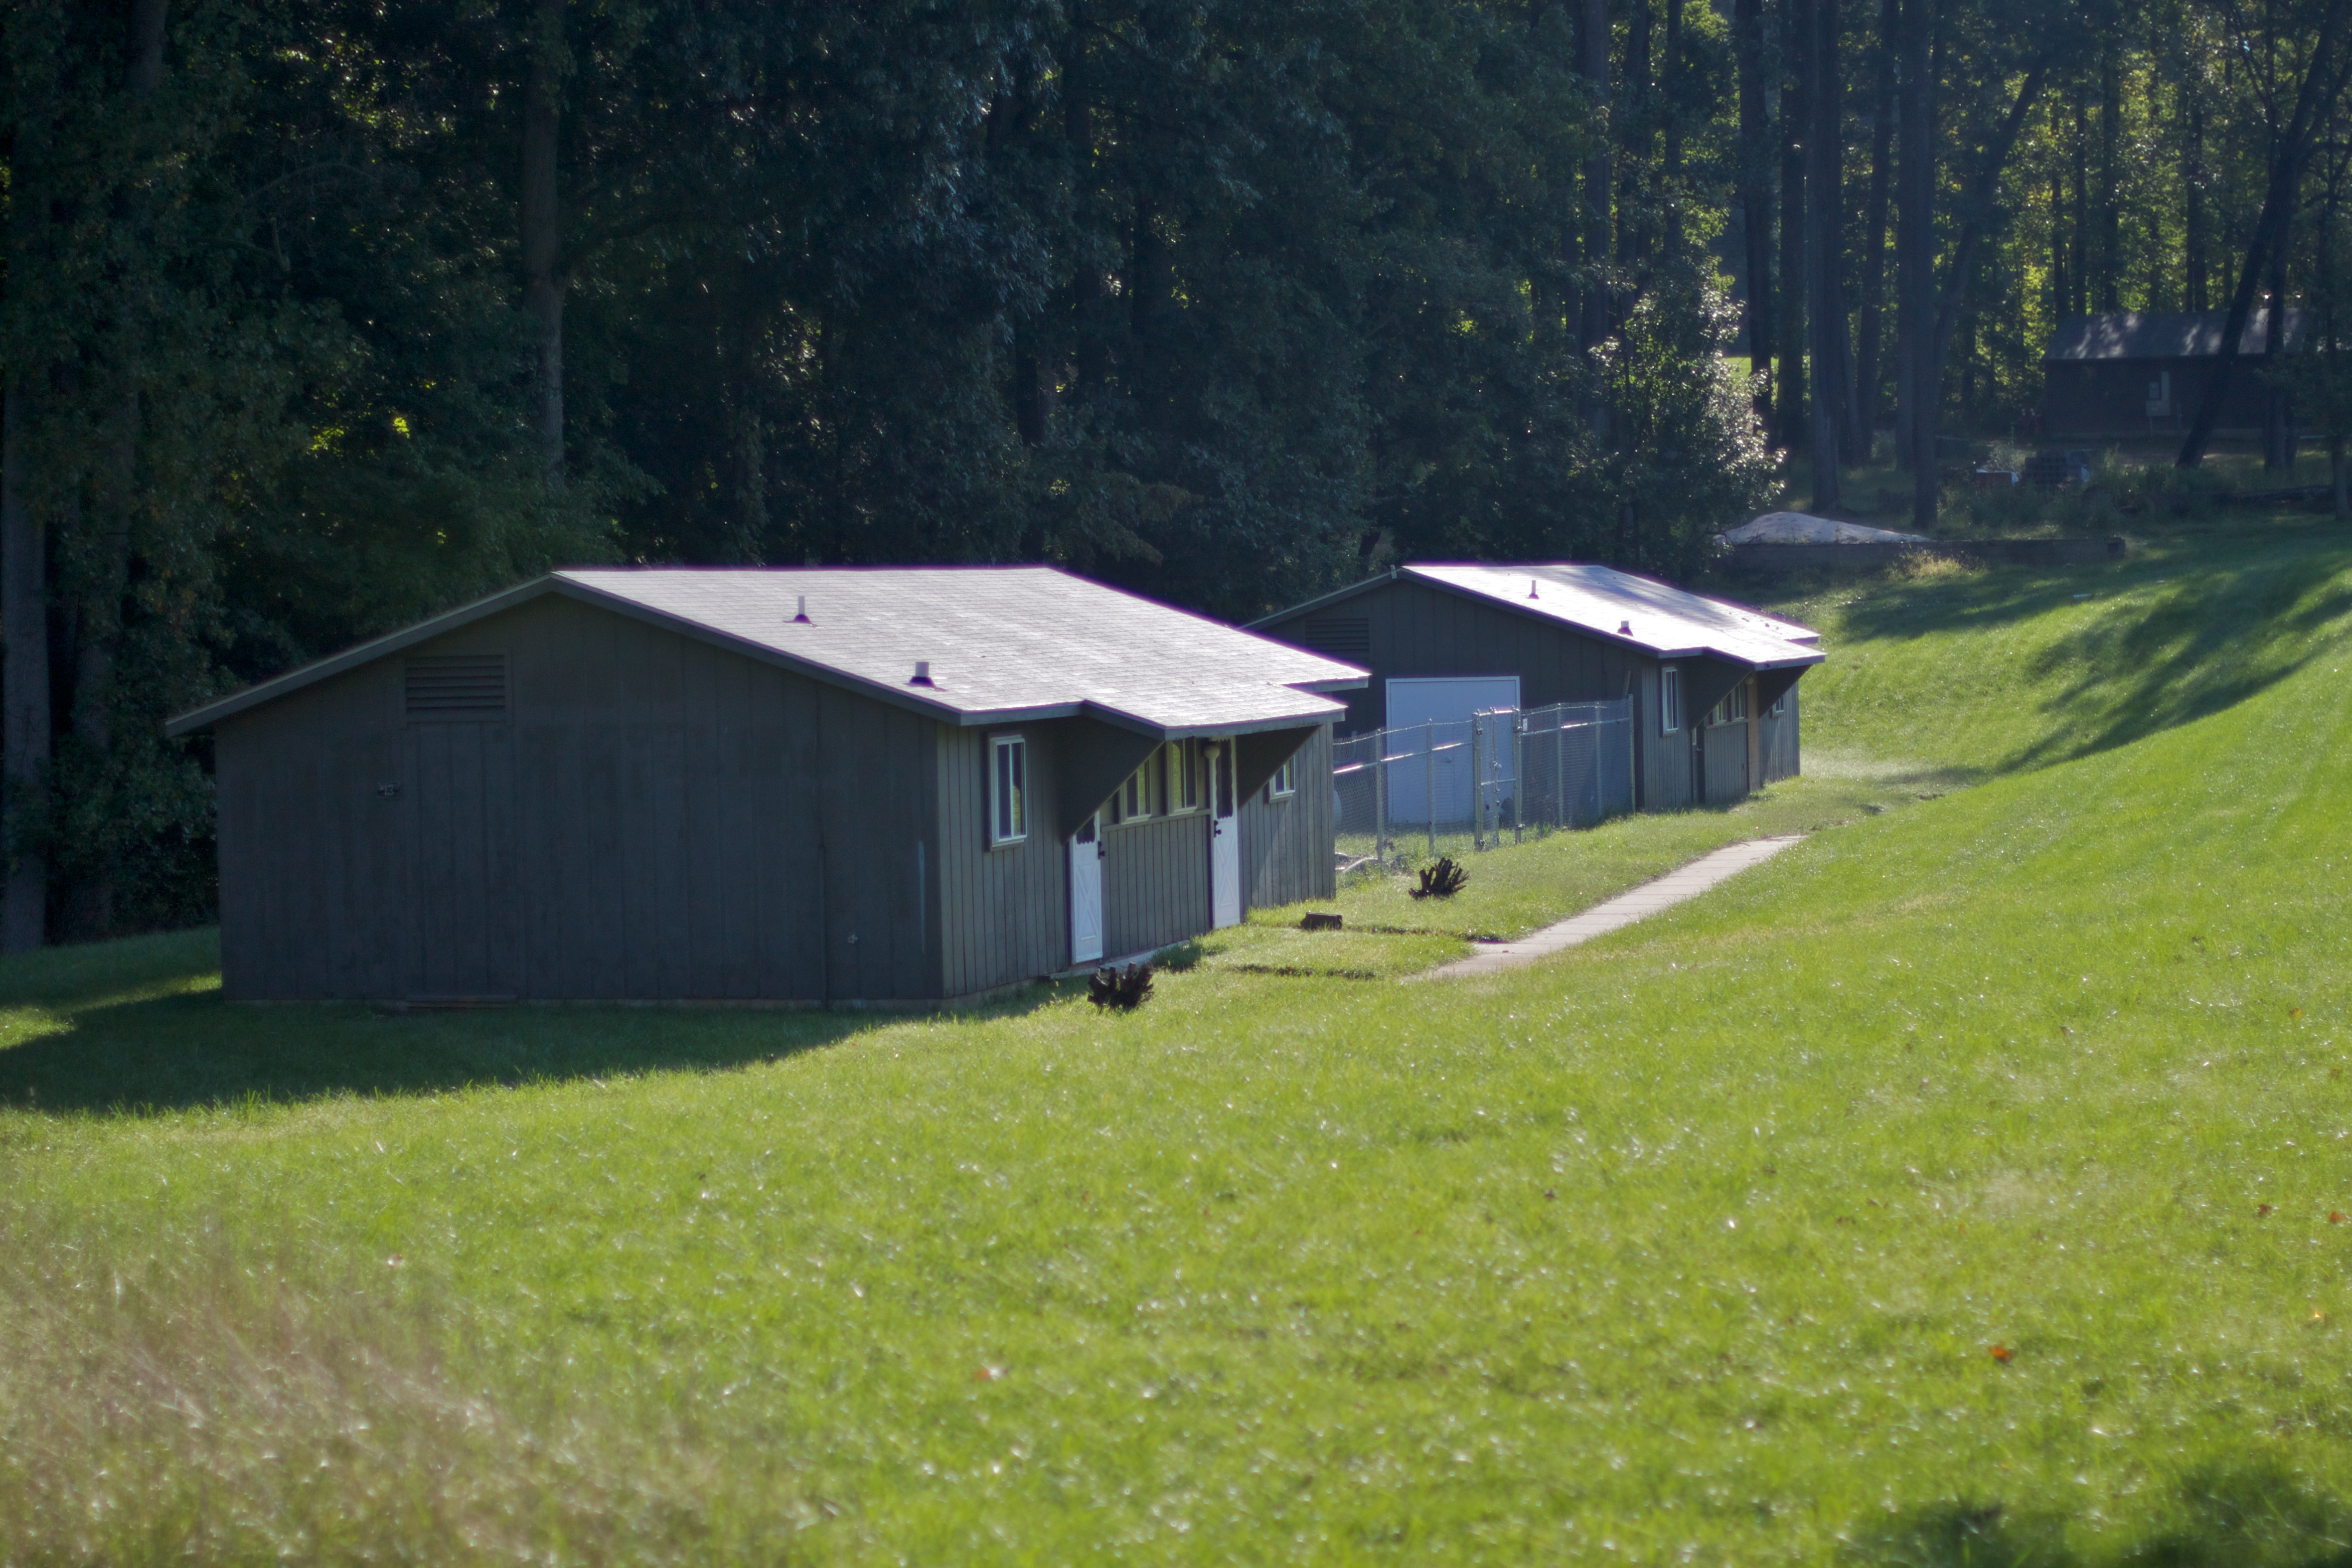
grass, farm, meadow, house, shed, hut, cottage, pasture, backyard, tent, odyssey, rural area